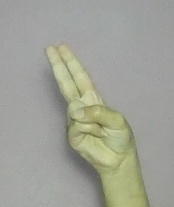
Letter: taa